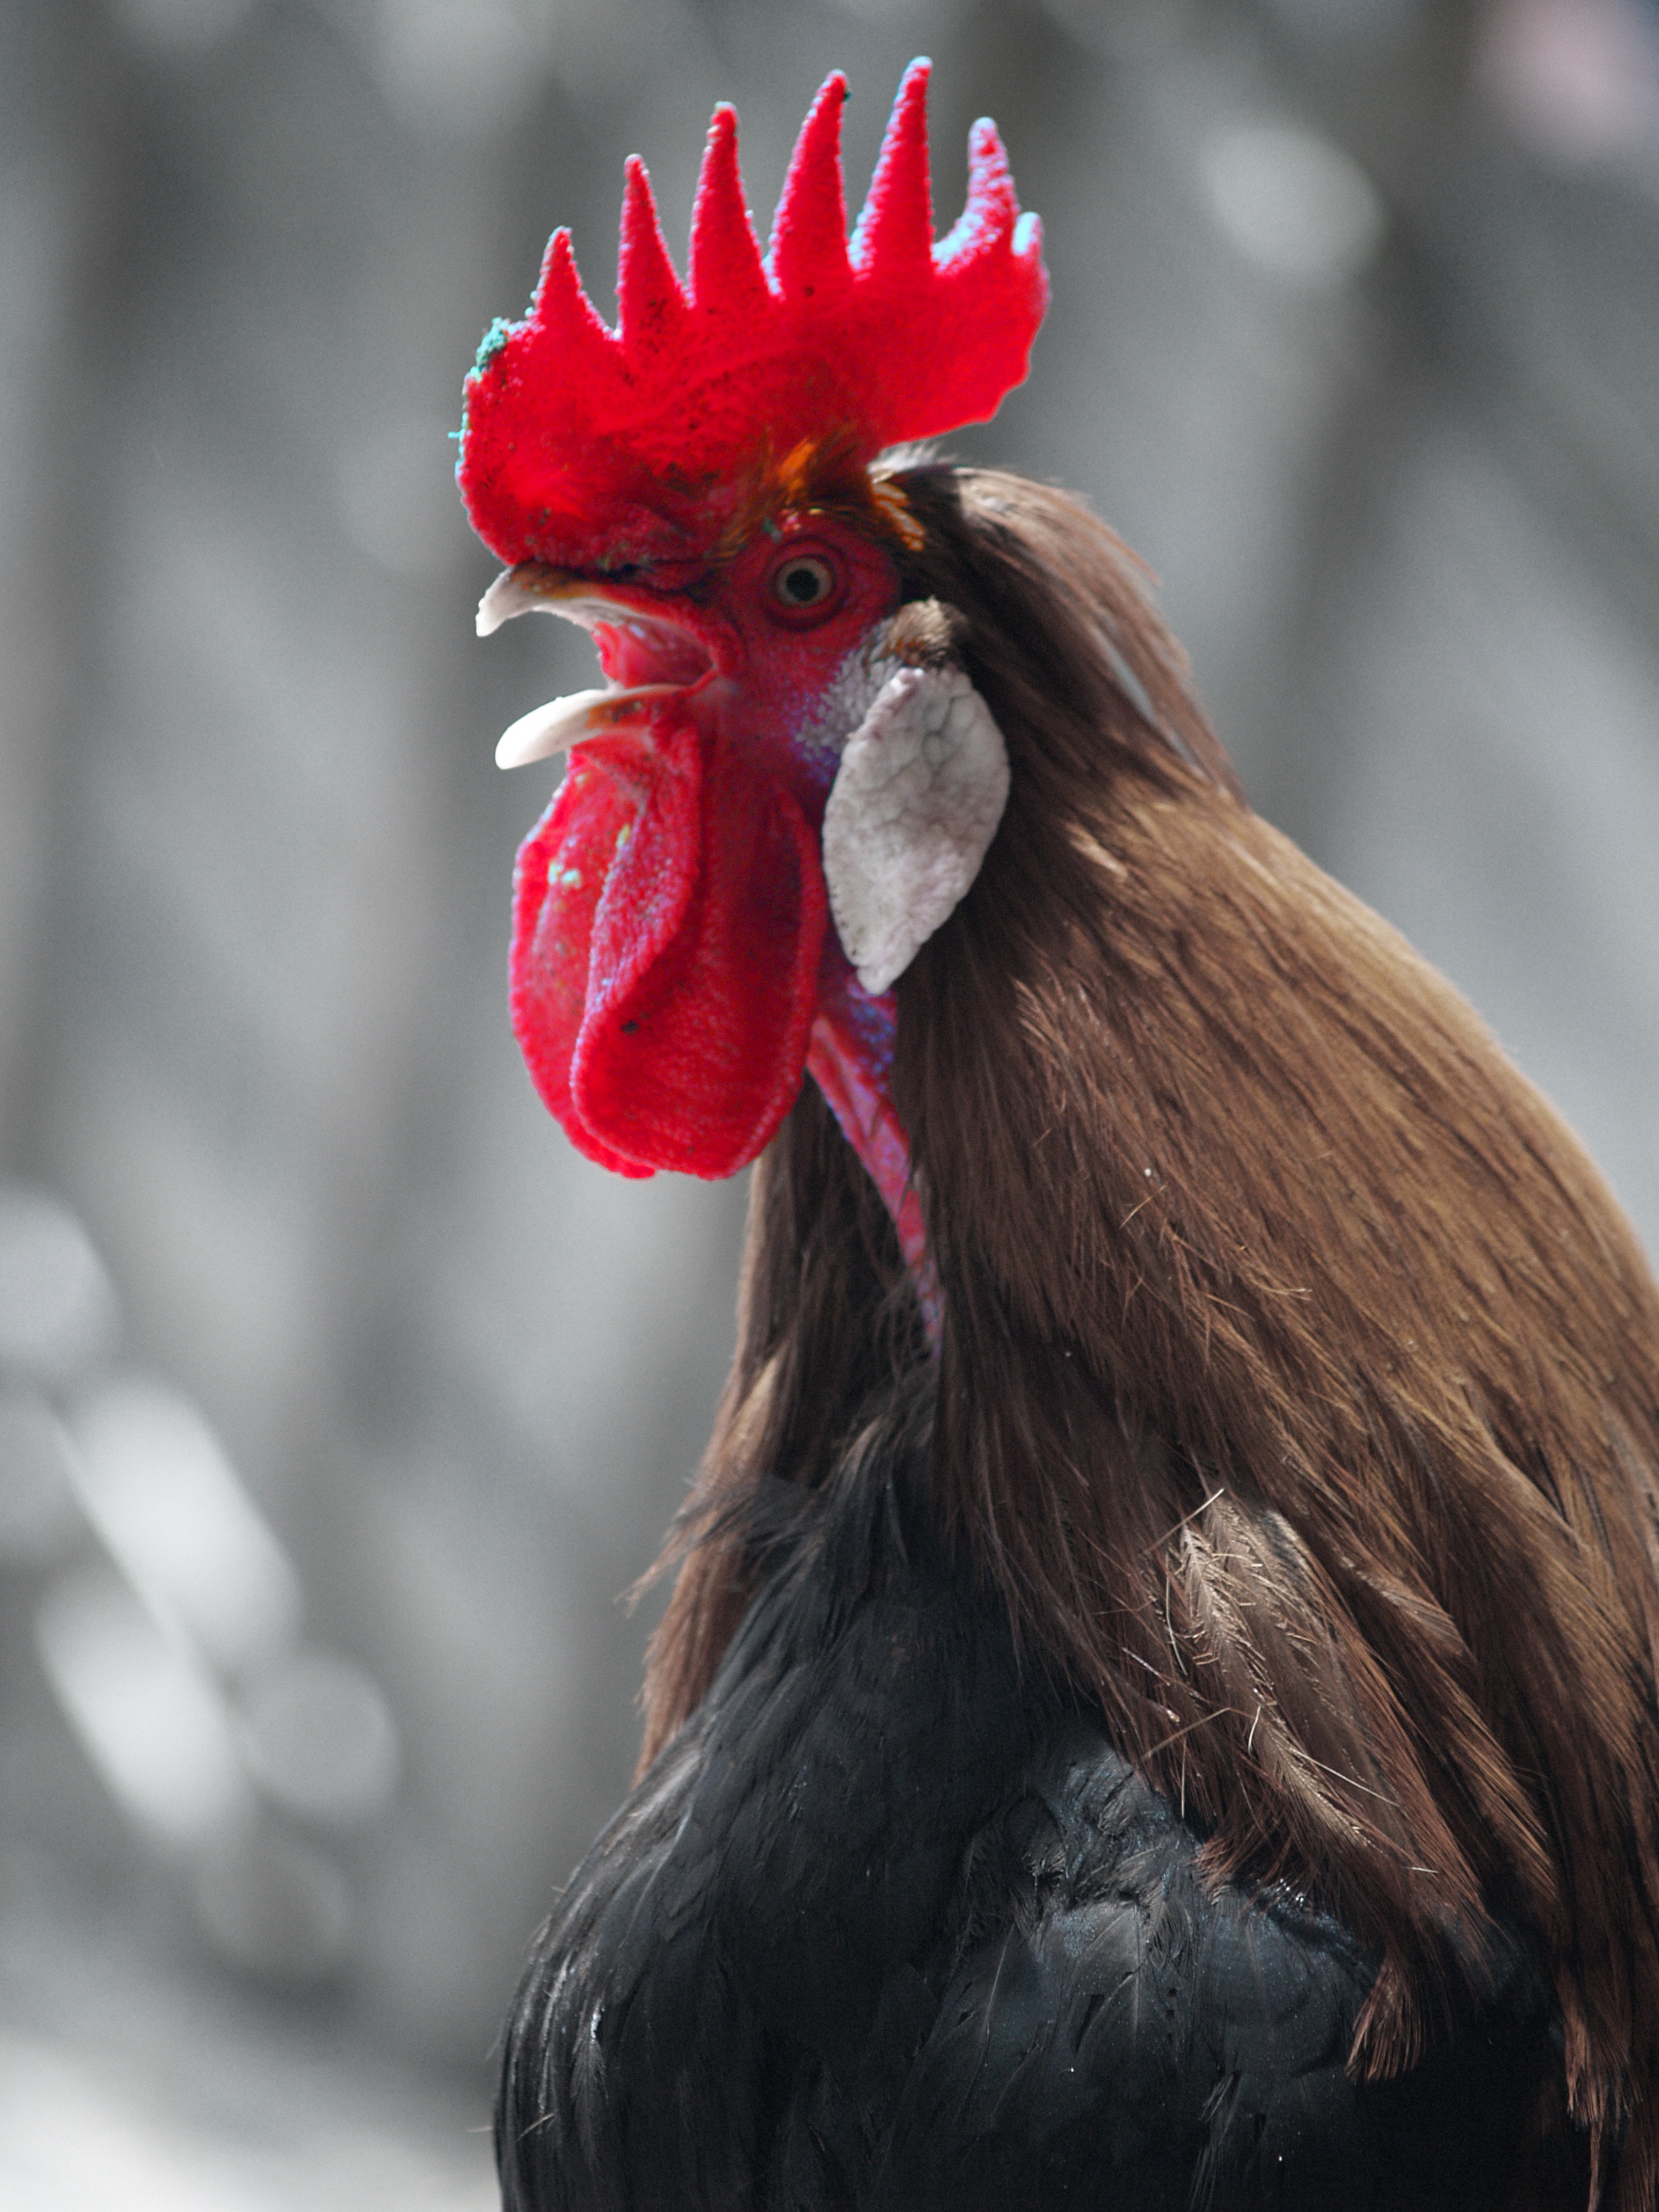
bird, red, beak, chicken, fowl, fauna, rooster, poultry, close up, galliformes, vertebrate, hahn, phasianidae, comb, alpine zoo